Chief of the Defence Staff (France)

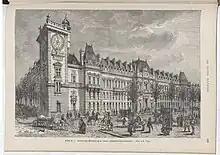
The headquarters of the Staff of the Armies between 1890 and 2015.

The CEMA is assisted by a Major General of the Defence Staff, a senior ranked officer of the French Armed Forces, who will deputize if needed.